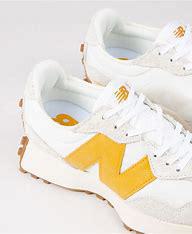
Brand: New
Model: Balance 327